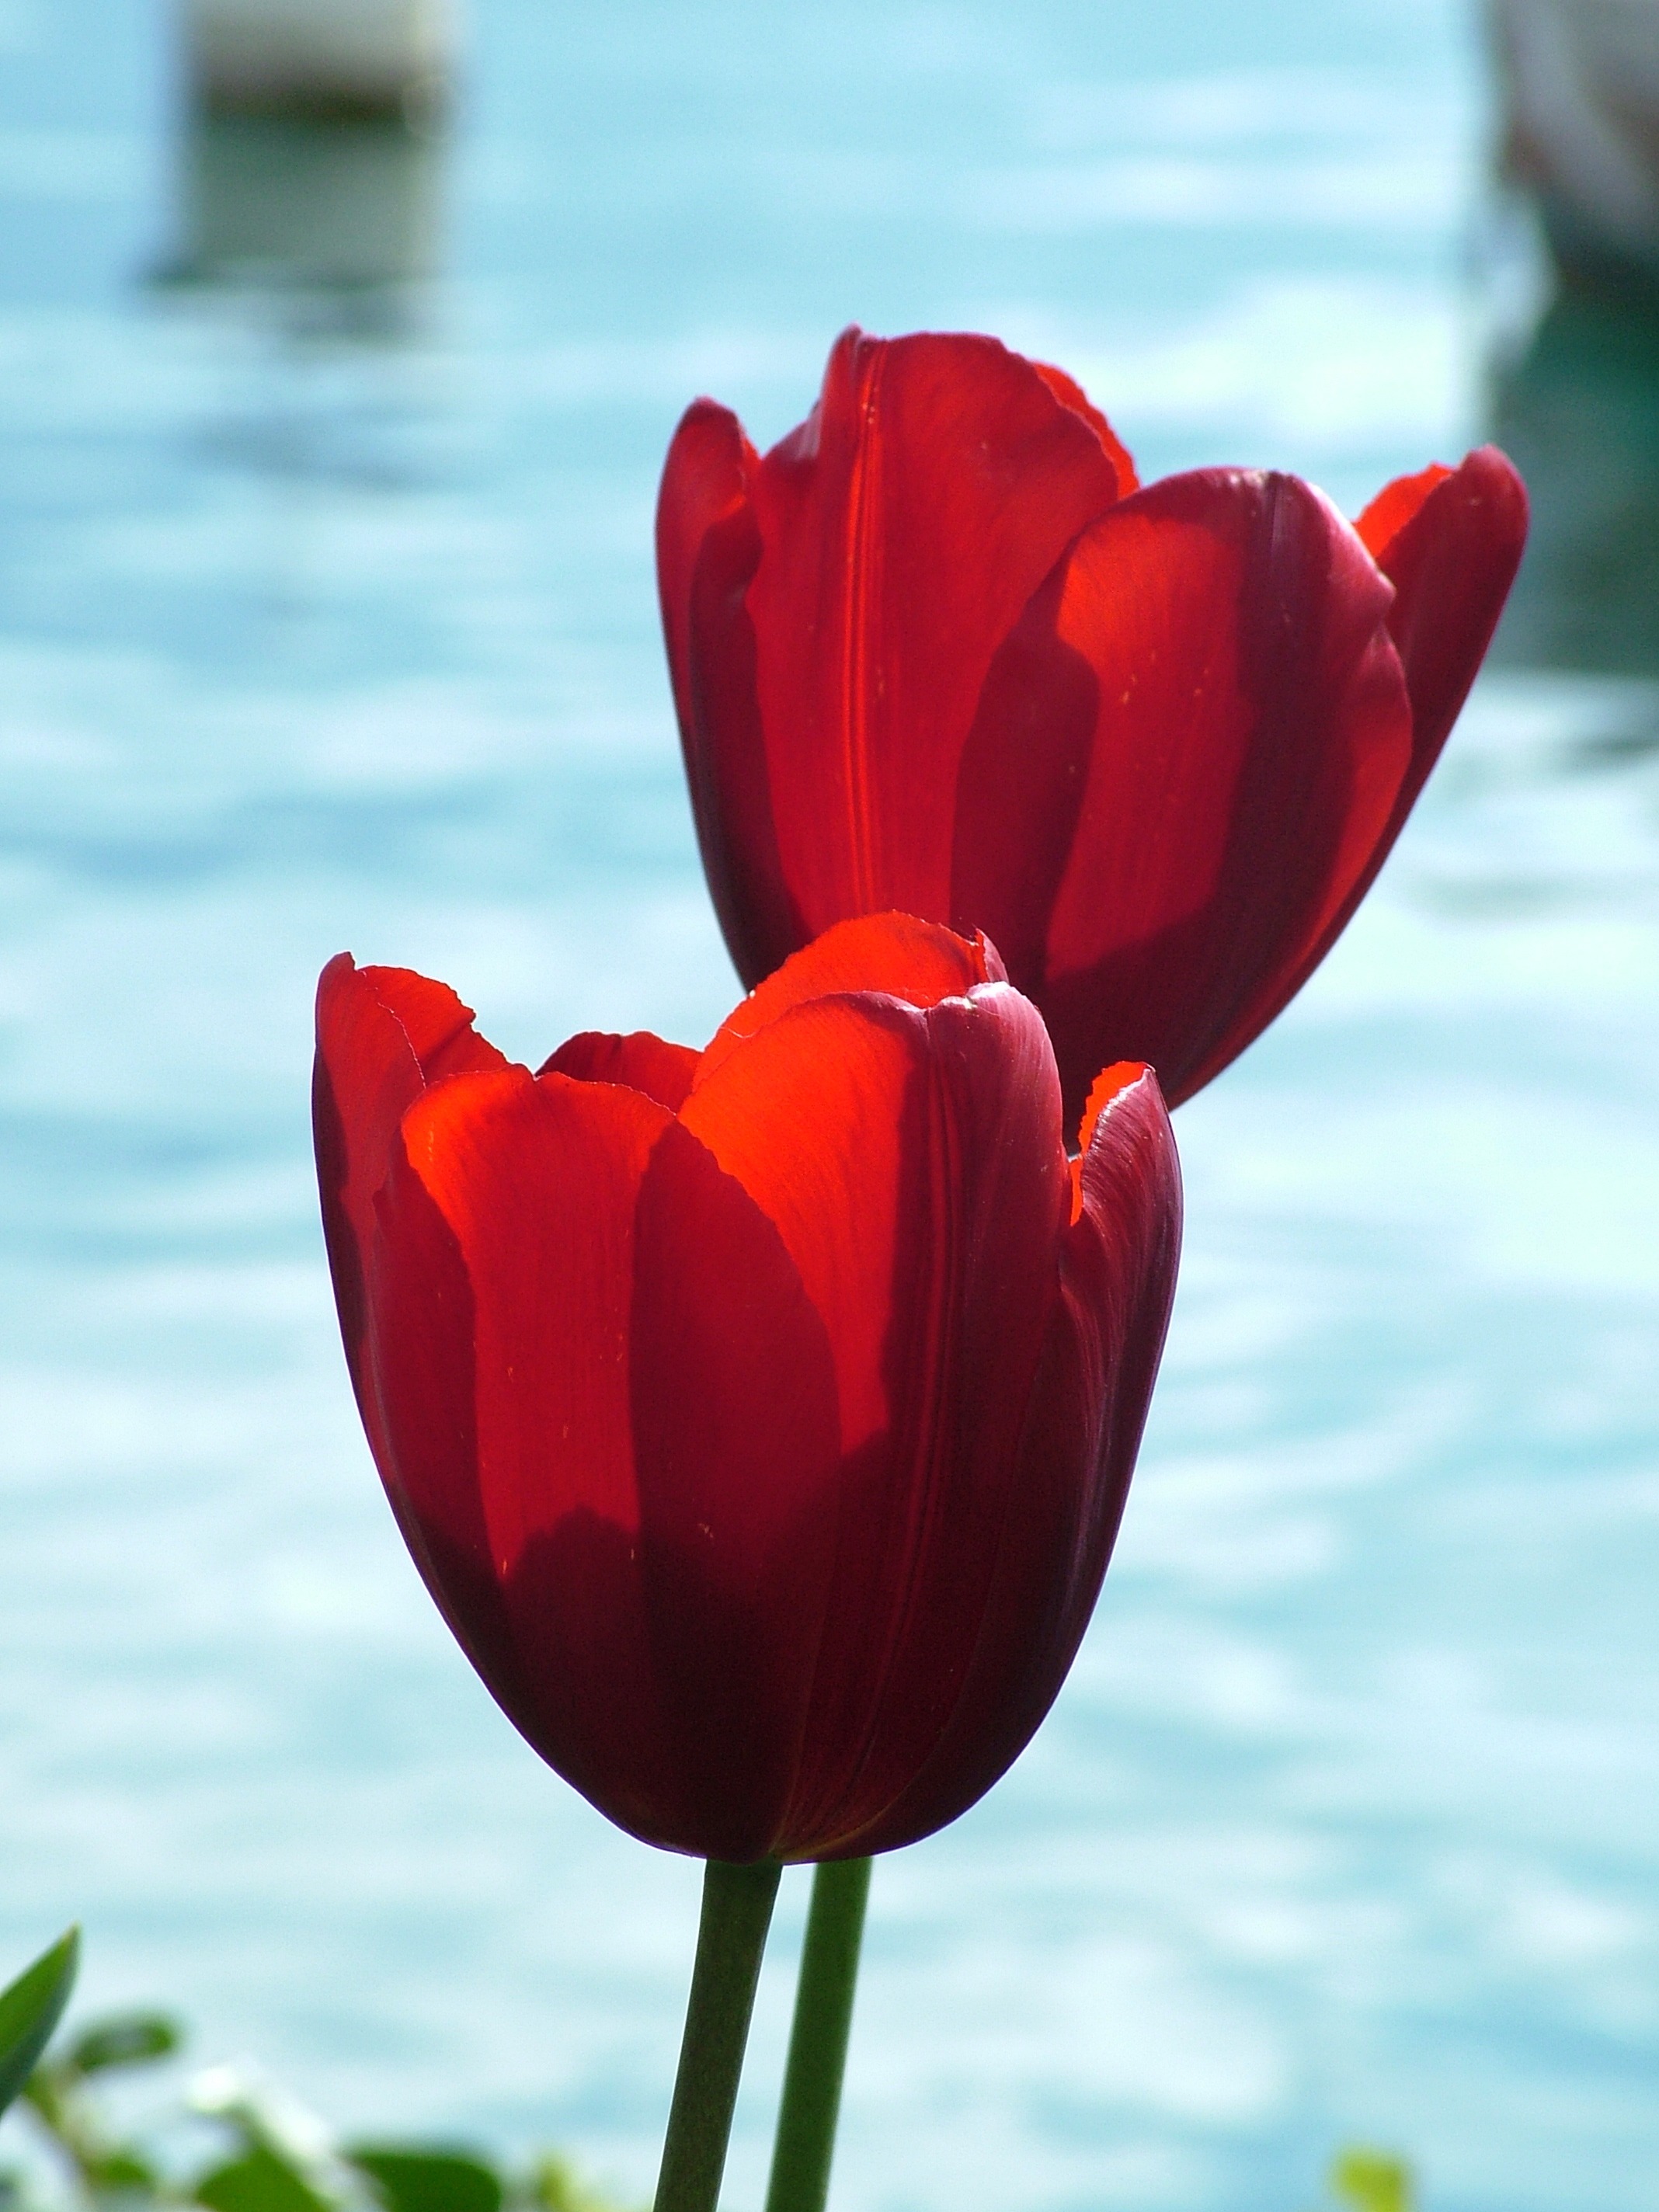
plant, flower, petal, lake, tulip, spring, red, back light, macro photography, flowering plant, lily family, plant stem, land plant